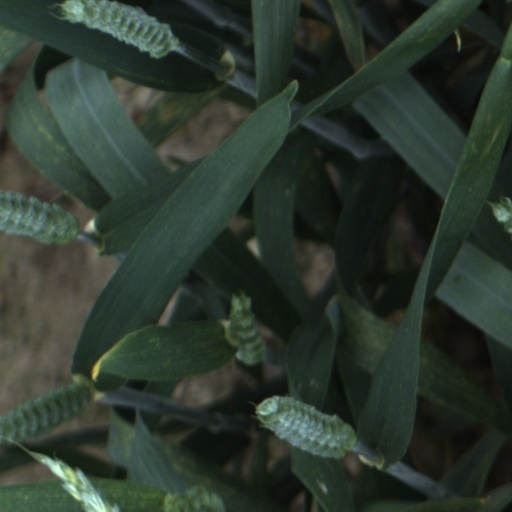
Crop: wheat